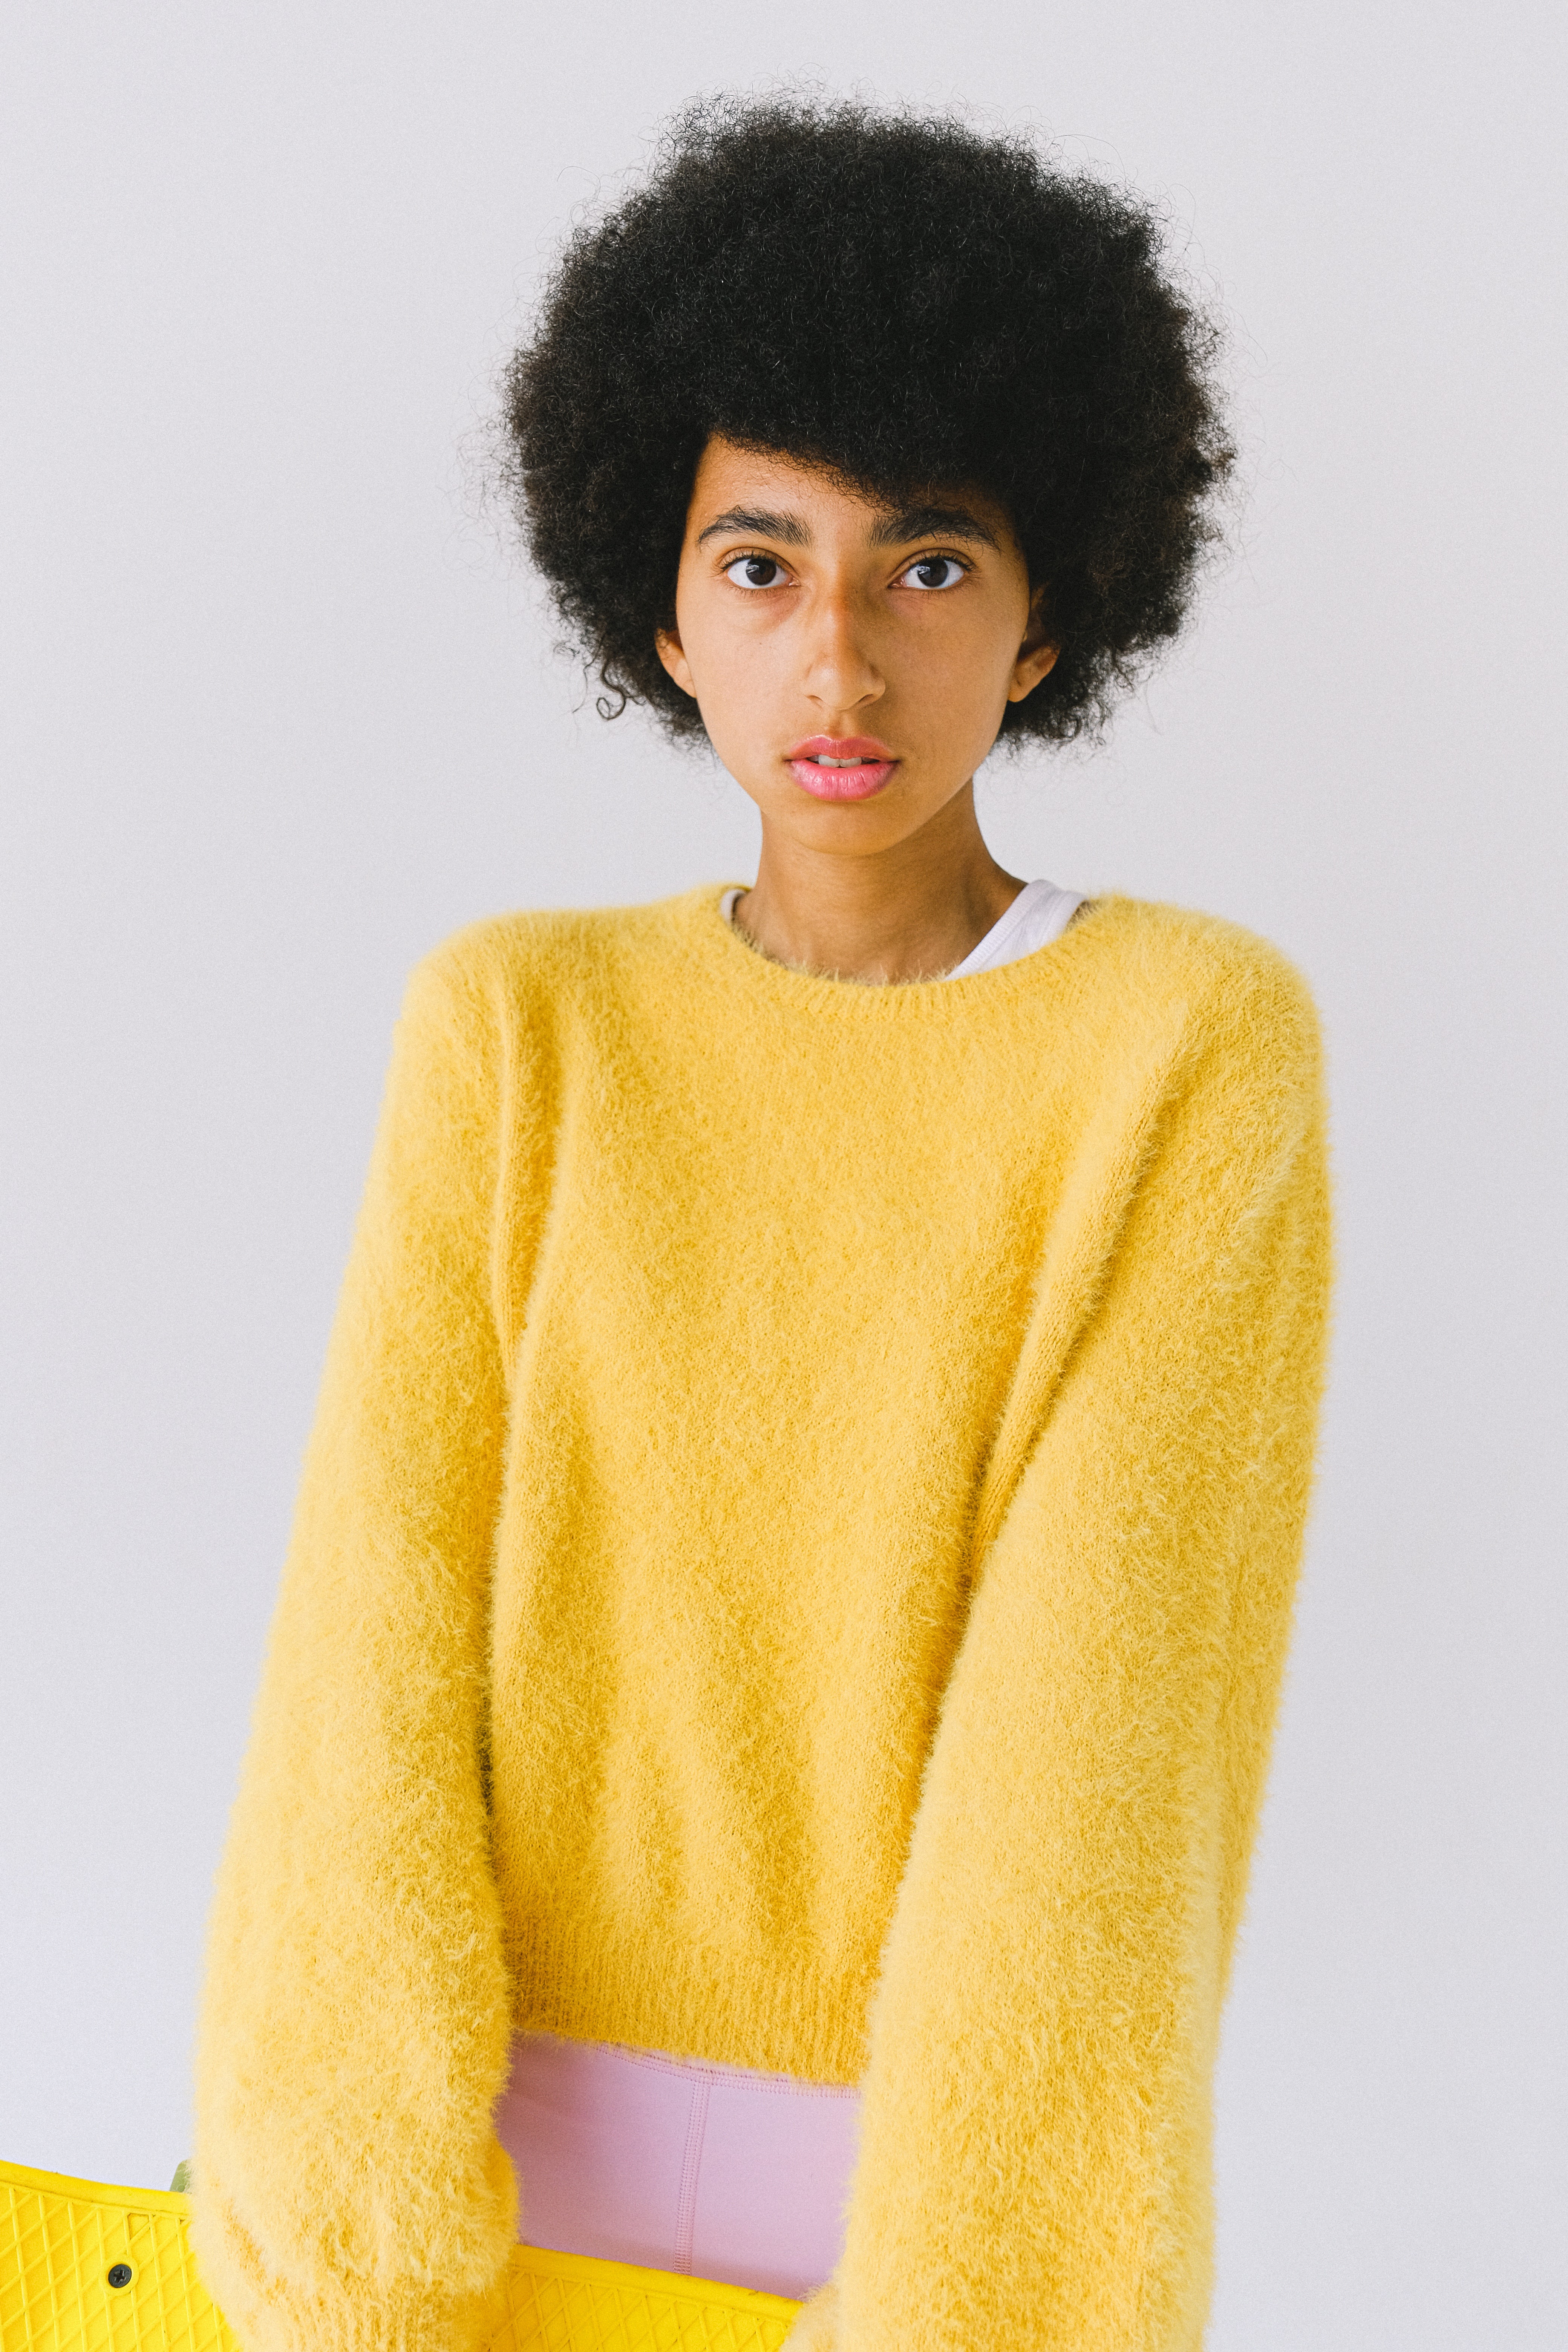
girl, face, head, outerwear, sleeve, yellow, collar, waist, fashion design, blazer, street fashion, wig, afro, hat, fashion model, electric blue, wool, fashion accessory, fur, peach, t shirt, formal wear, top, costume accessory, jewellery, cap, woolen, pattern, magenta